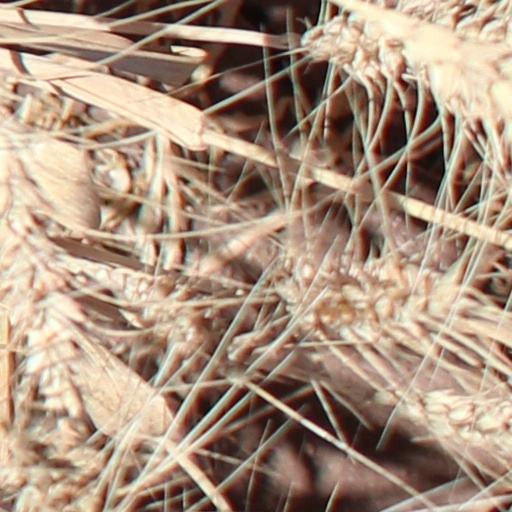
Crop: wheat